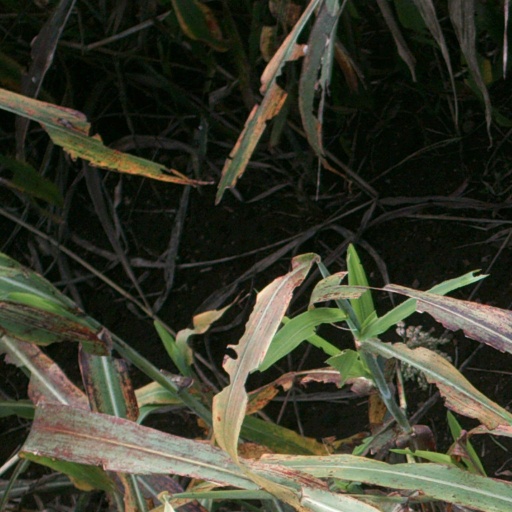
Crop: sorghum